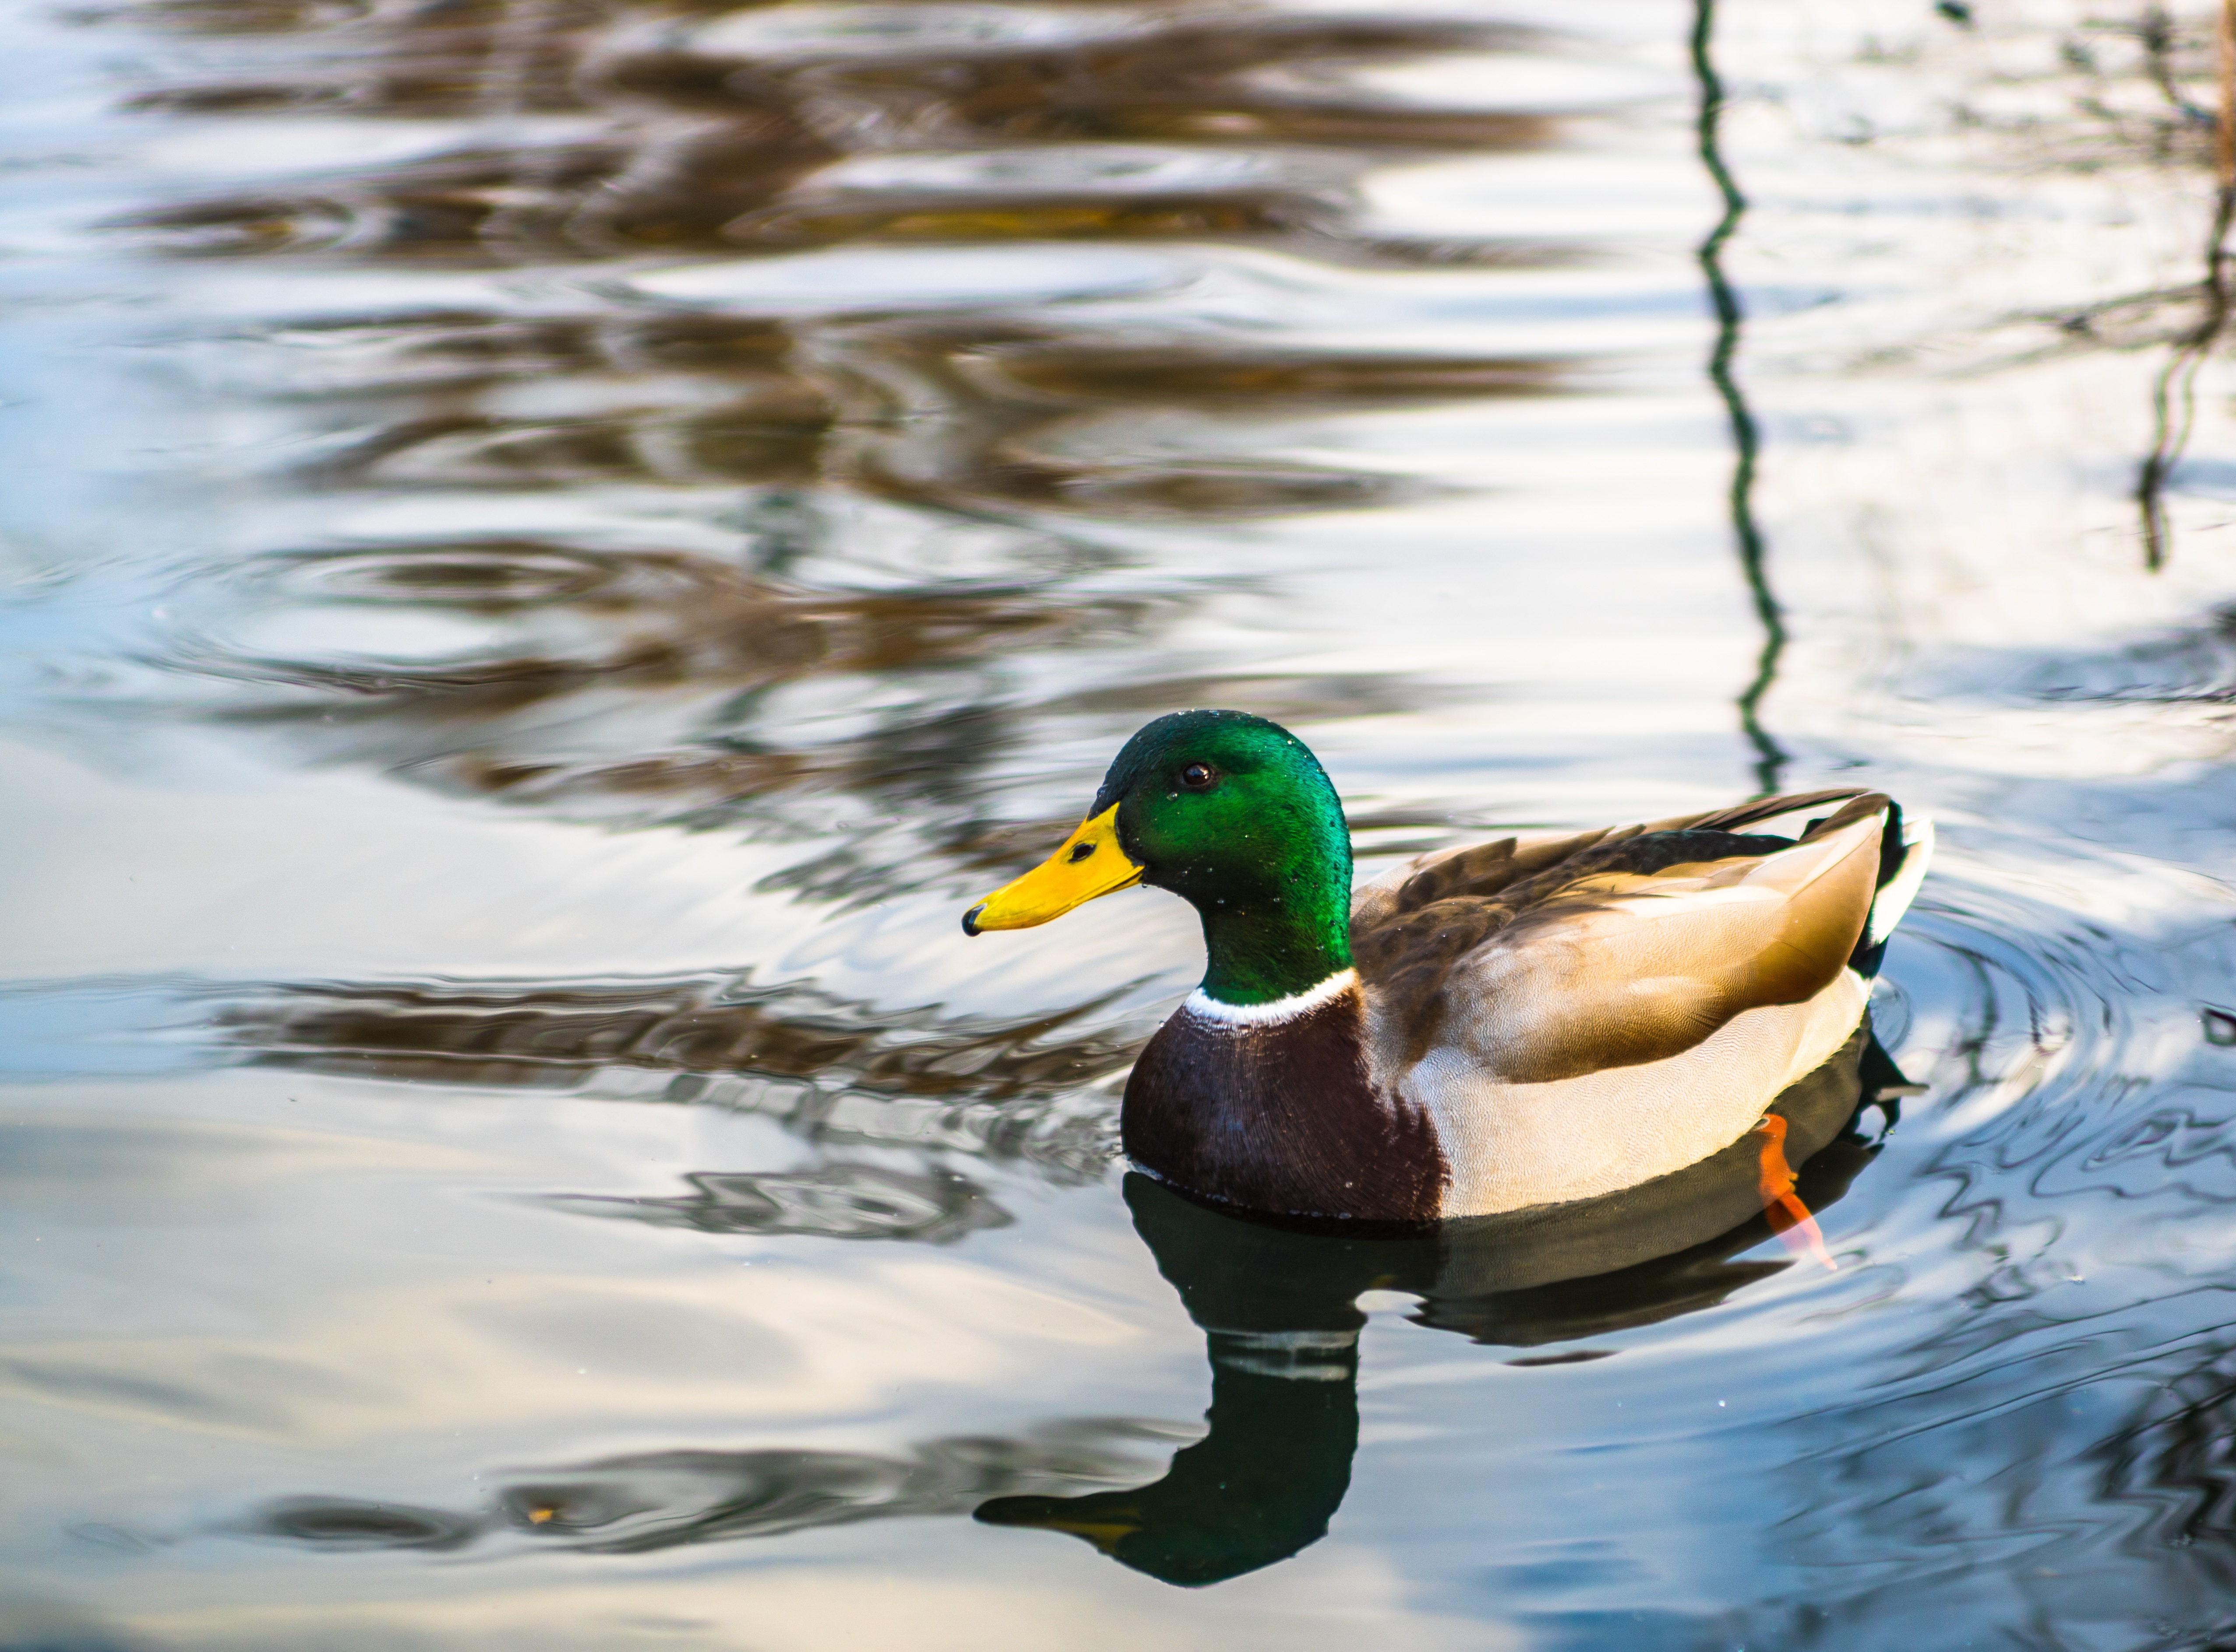
water, bird, lake, wildlife, reflection, beak, fauna, poultry, duck, vertebrate, waterfowl, water bird, mallard, ducks geese and swans, seaduck